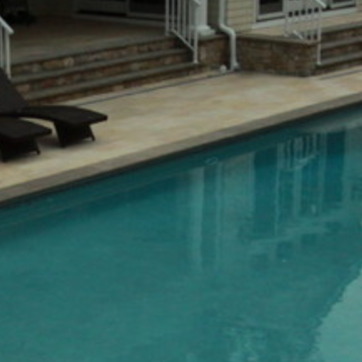
Material: water